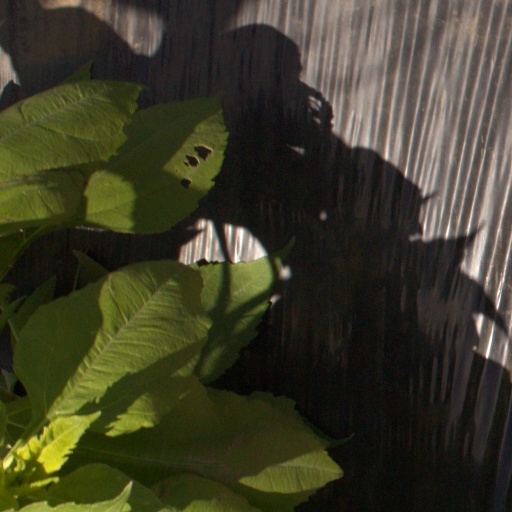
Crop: Jerusalem artichoke